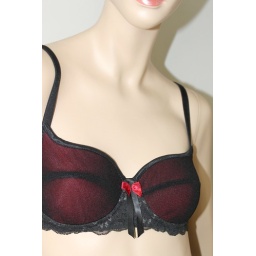
custom order for Evelien:padded underwired bra with red cups covered with black mesh + matching retro pantieshandmade by Queen B.